Hard and soft light

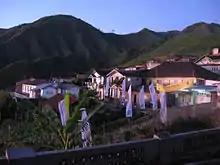
Natural soft lighting from a sunrise in Temanggung Regency, Central Java, Indonesia

Hard and soft light are different types of lighting that are commonly used in photography and filmmaking. Soft light is light that tends to "wrap" around objects, projecting diffused shadows with soft edges, whereas hard light is more focused and produces harsher shadows.